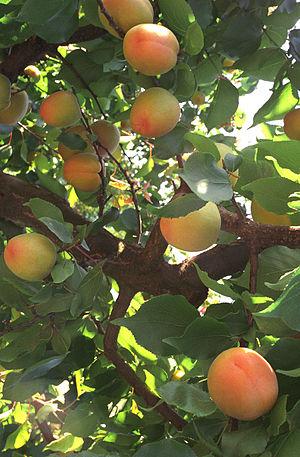
Variété d'abricotier cultivée aux États-Unis
L’Abricotier, parfois appelé Abricotier commun, est un arbre fruitier appartenant au genre Prunus de la famille des Rosaceae, cultivé pour son fruit, l'abricot.